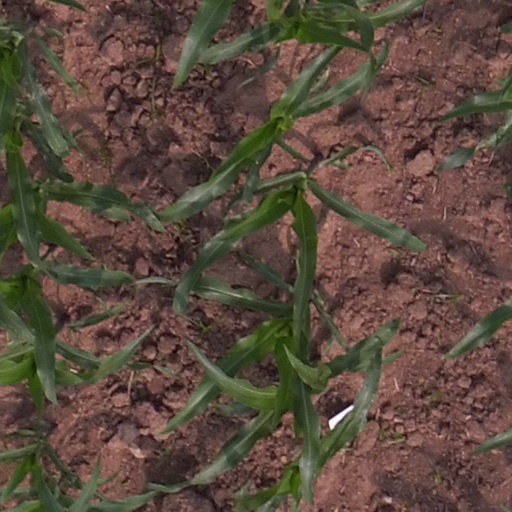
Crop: maize; corn